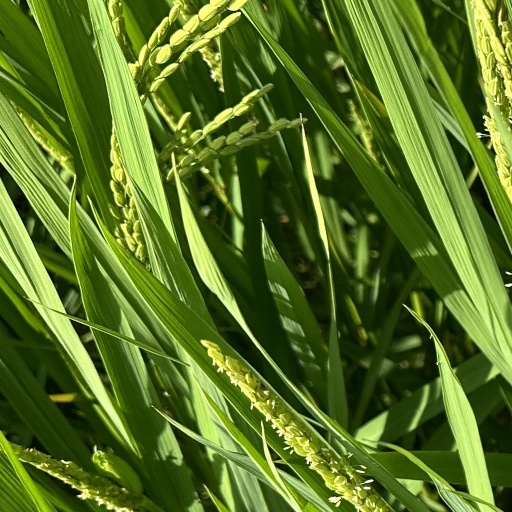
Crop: rice